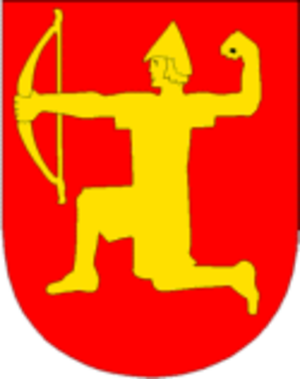
Einar Tambarskjelve ou Einarr Þambarskelfir était un seigneur et politicien Norvégien influent du XIᵉ siècle.